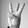
ASL letter: W